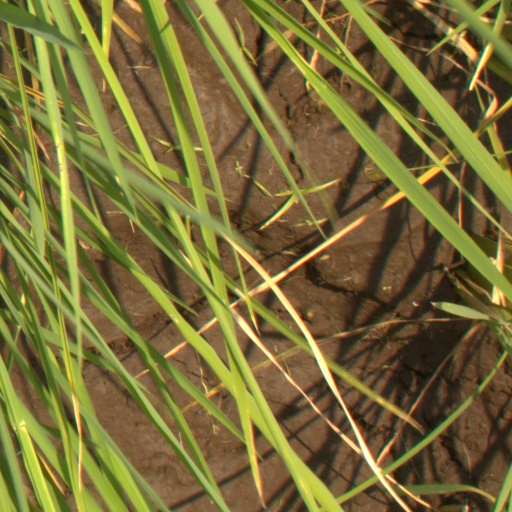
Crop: rice